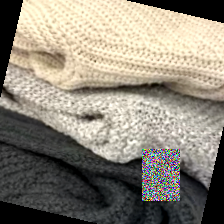
Label: no bracelet mod